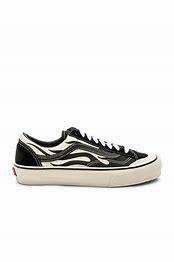
Brand: Vans
Model: Style 36